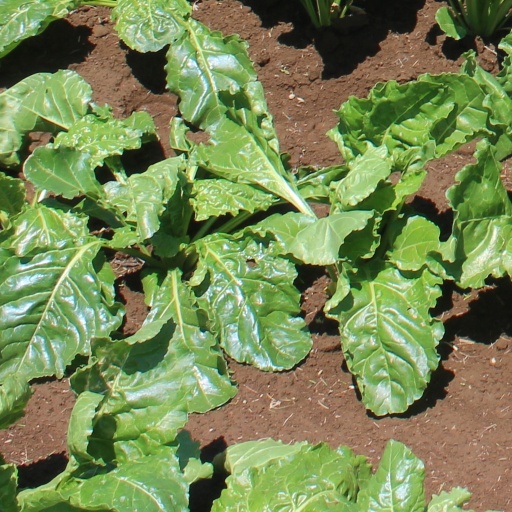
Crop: sugar beet